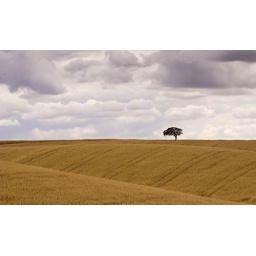
An isolated cork oak tree in a vast rolling wheat field - Alentejo, Portugal